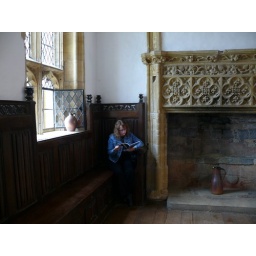
The Fireplace in the Abbot's Great Chamber and the later re-construction of a seat along the window wall.